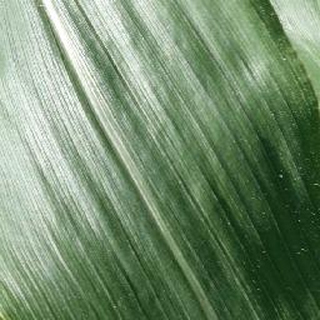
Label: healthy_corn